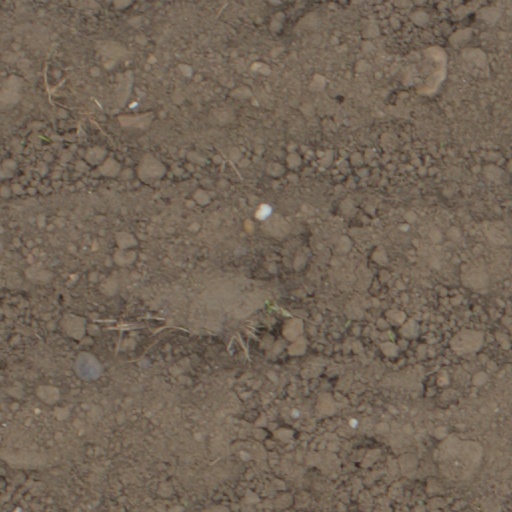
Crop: wheat